Scott-Majors House

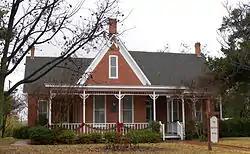
Scott-Majors House in 2009

The Scott-Majors House, at 425 Chestnut St. in Colorado City, Texas, was built in 1882 or 1883. It was listed on the National Register of Historic Places in 1979. It has also been known as Heritage House.